Muhammad IV of Granada

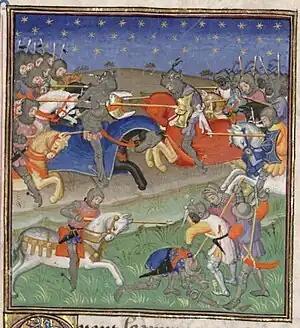
The Battle of Teba, in which Muhammad IV's forces were defeated by Alfonso XI

After Pope John XXII declared the war against Granada a crusade in February 1330, Alfonso IV sent 500 knights to invade Granada's border areas, while Alfonso XI personally led his troops from Córdoba in July 1330. Castilian forces laid siege to the fortress of Teba on 7 August, and were confronted by the 6,000-strong Granadan army led by Uthman ibn Abi al-Ula. The Granadan forces were defeated, and the fortress surrendered on 30 August. Uthman died in the same year at Málaga, and was replaced by his son Abu Thabit Amir as commander of the Volunteers. Crusading forces operating independently from Alfonso XI ravaged the Granadan countryside, causing severe food shortages and leading Muhammad to sue for peace. A peace treaty was agreed on 19 February 1331 in Seville, which was to last for four years. Muhammad agreed to pay tribute to Castile and to send his representative to pay homage to Alfonso XI annually. As part of the peace treaty, Castile agreed to export wheat and livestock to alleviate the shortage in Granada. Despite Muhammad's request, Alfonso IV refused to join the treaty.